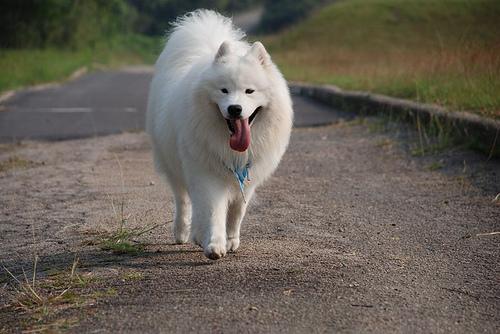
Breed: samoyed